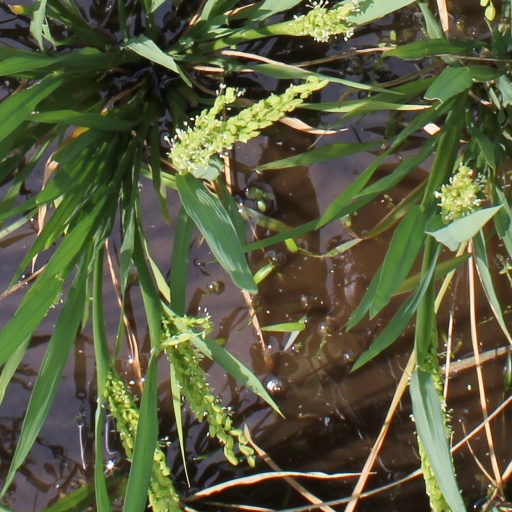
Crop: rice